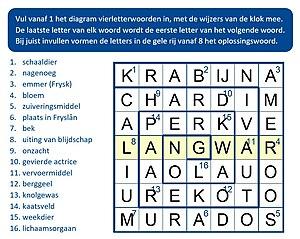
Un puzzle en spirale est un mot d' un jeu sur les mots dont les lettres sont des pièces élémentaires qui, accolées, forment une spirale. Une puzzle en spirale est essentiellement une longue chaîne de mots dans deux directions : dans le sens antihoraire vers l'intérieur, et dans le sens horaire vers l'extérieur. Les pièces s'enroulent tel un serpentin. Les mots à entrer à remplir dans le sens antihoraire sont entrées dans les cases 1 à 100. Les mots qui doivent être entrés dans le sens des aiguilles d'une montre fournissent un autre ensemble de mots qui doivent être entrés de 100 à 1. La solution finale peut consister en un certain nombre de cases.